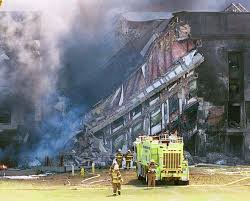
Label: urban_fire